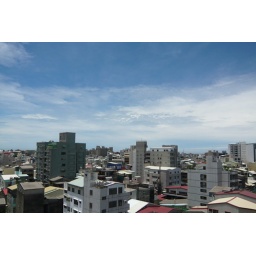
blue sky in tainan